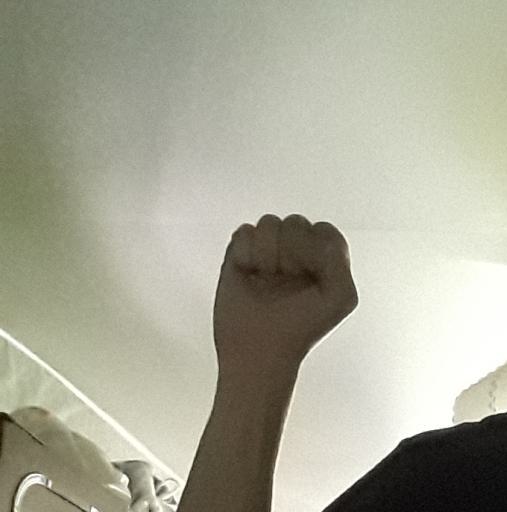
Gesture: fist